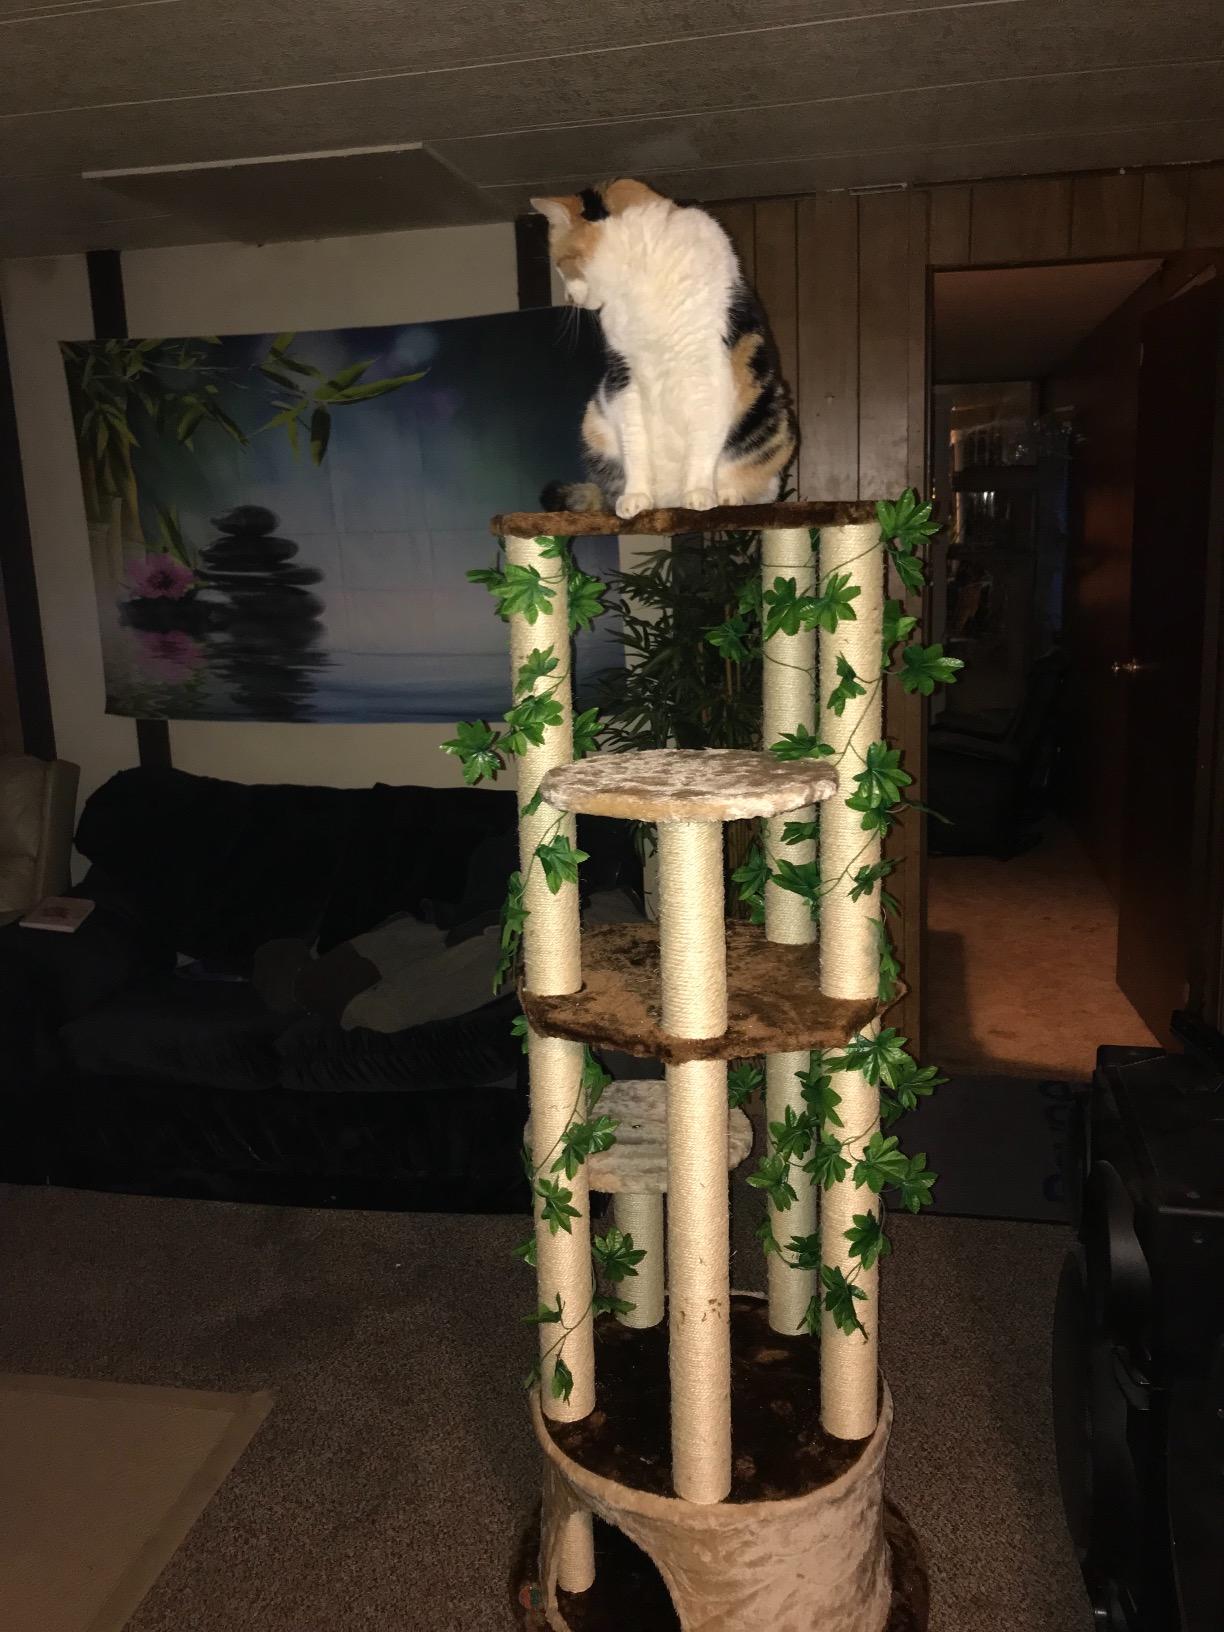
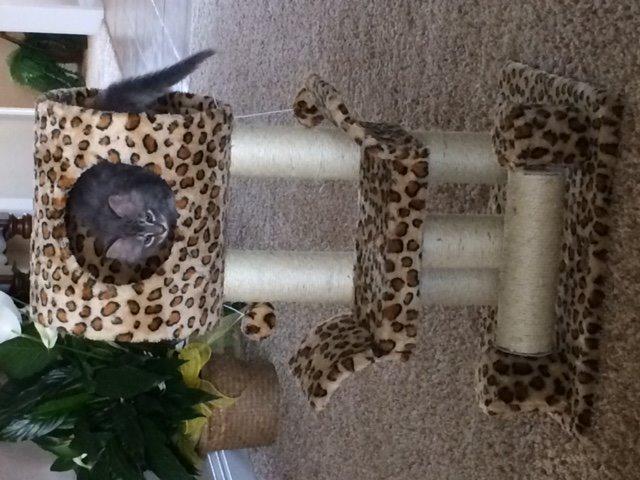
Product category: items_cat tree
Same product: no